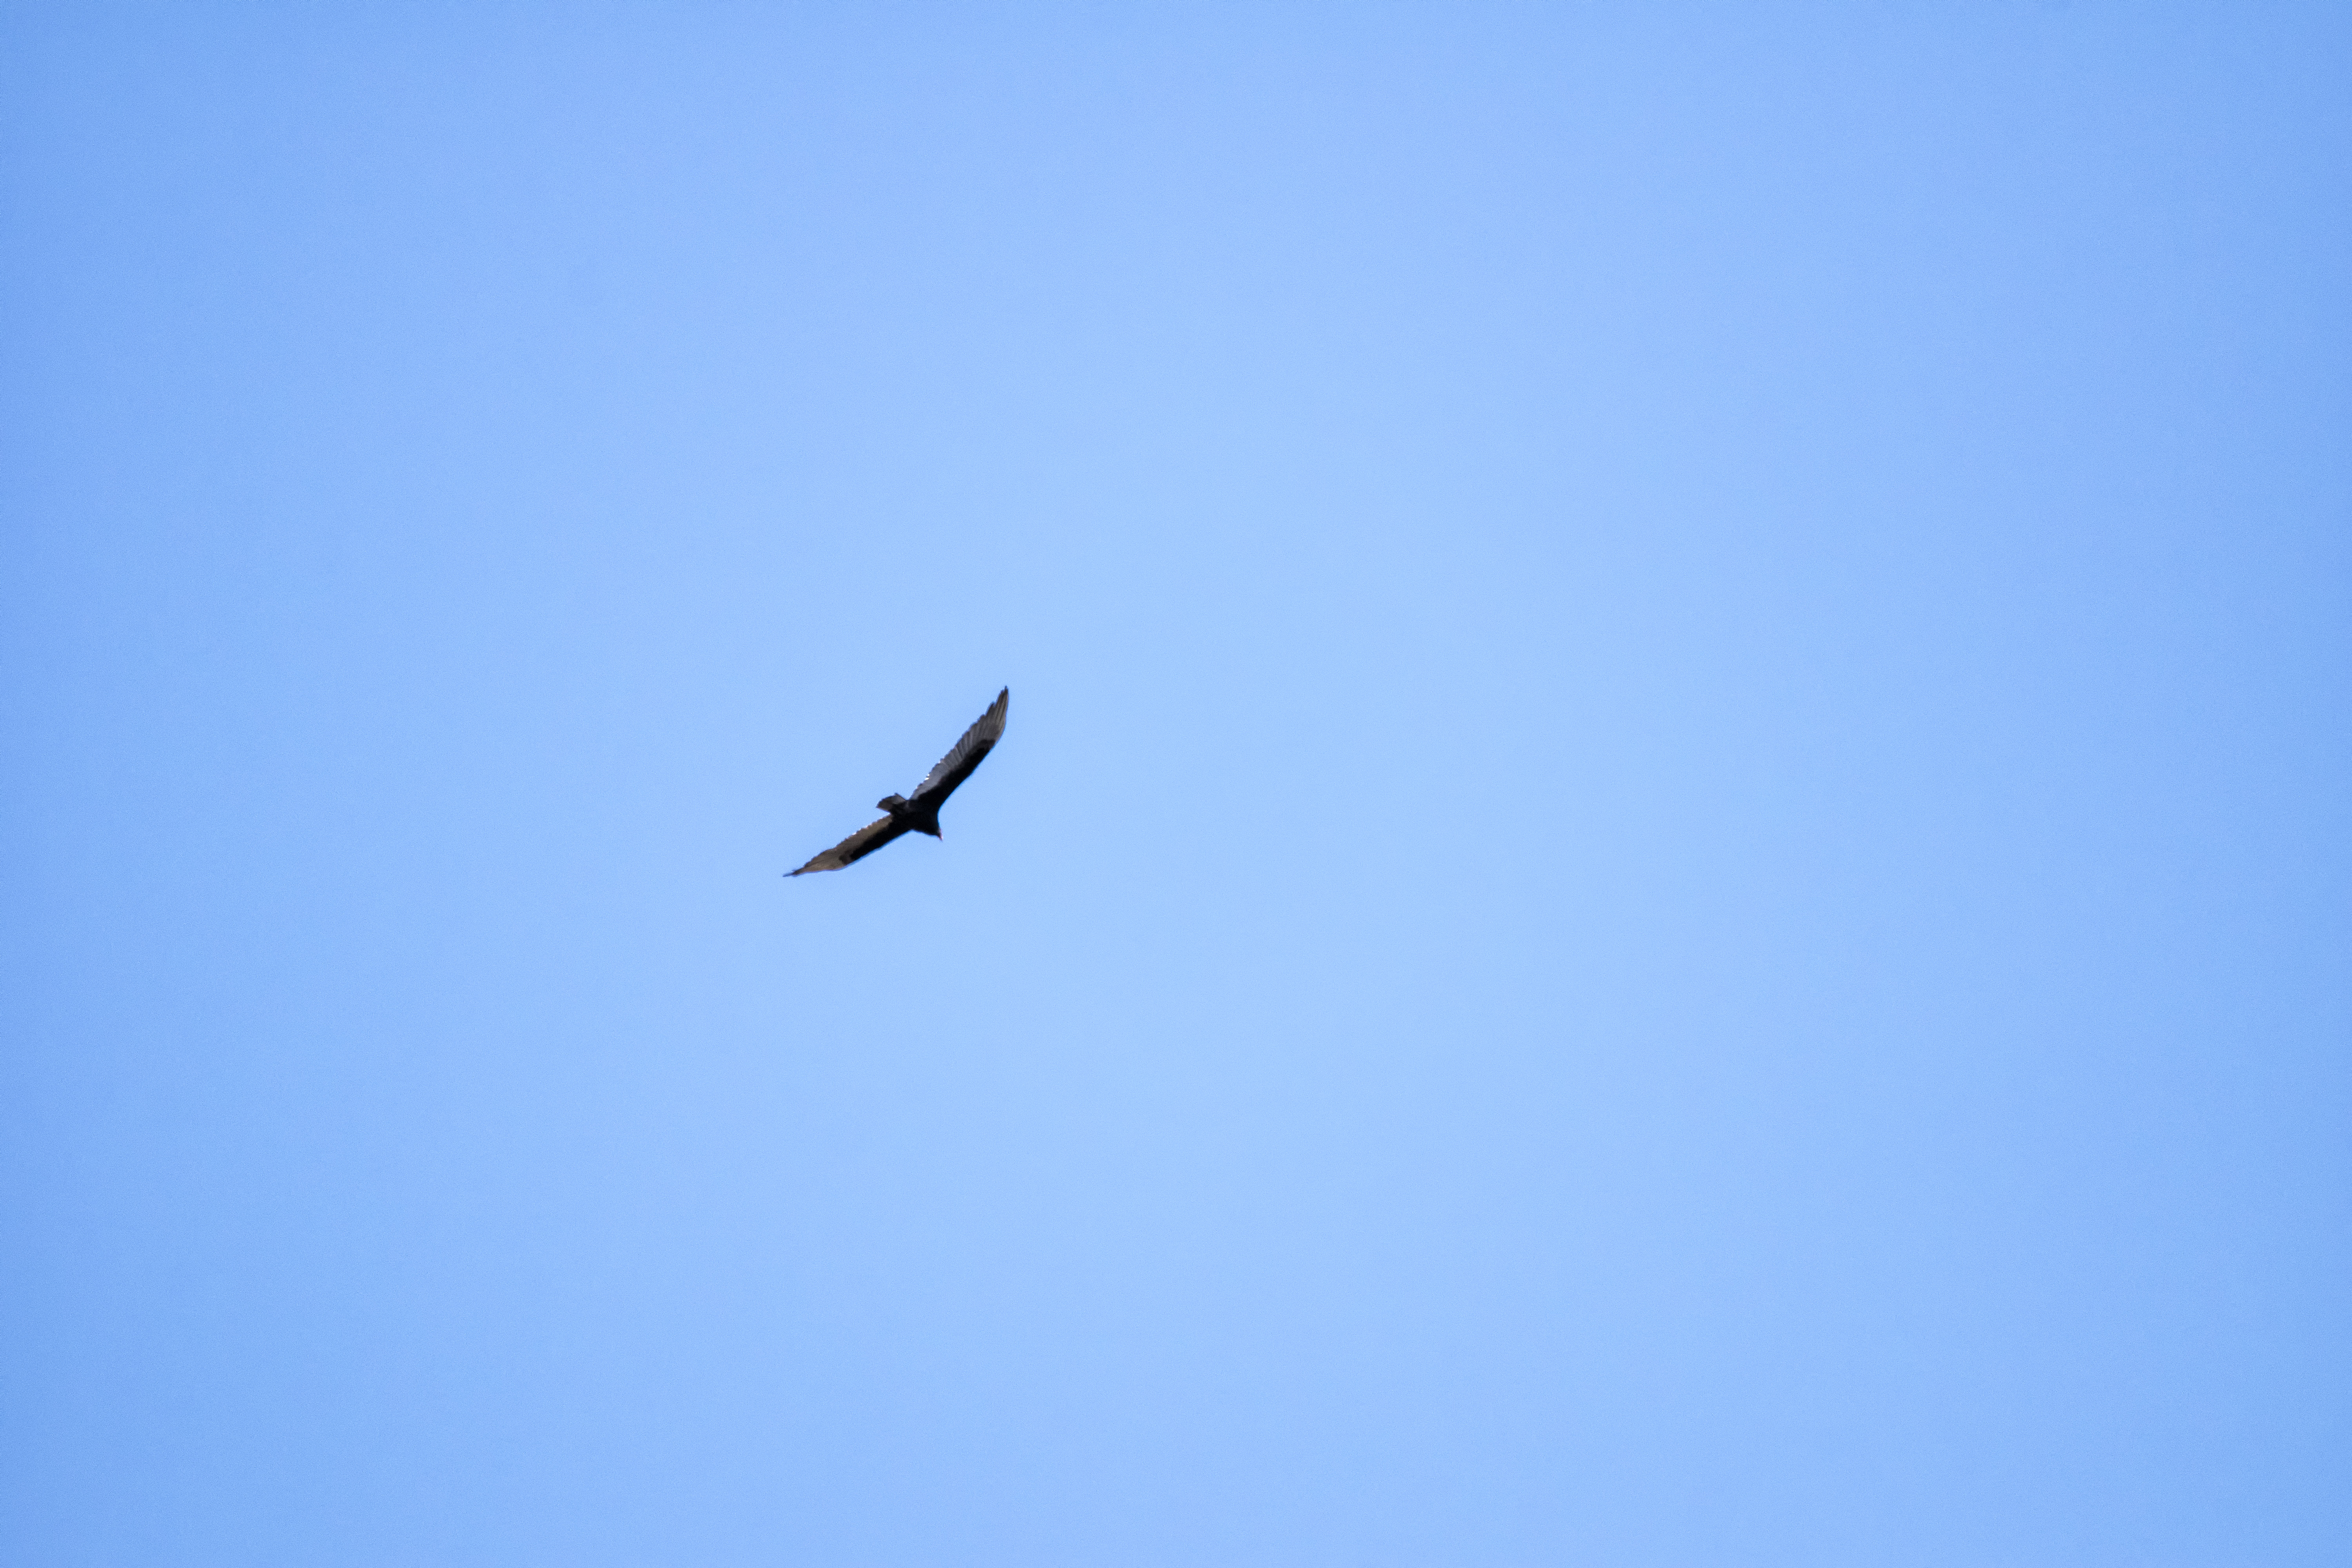
bird, wing, sky, flight, canada, turkey, a, rouge, quebec, vulture, sherbrooke, oiseau, urubu, t te, atmosphere of earth, perching bird